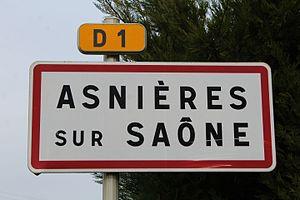
Panneau d'entrée dans Asnières-sur-Saône.
Asnières-sur-Saône est une commune française, située dans le département de l'Ain en région Auvergne-Rhône-Alpes.